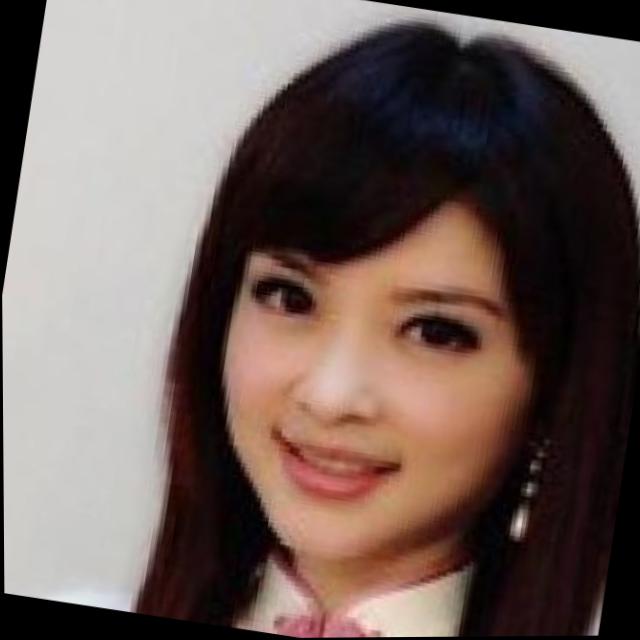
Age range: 21-44